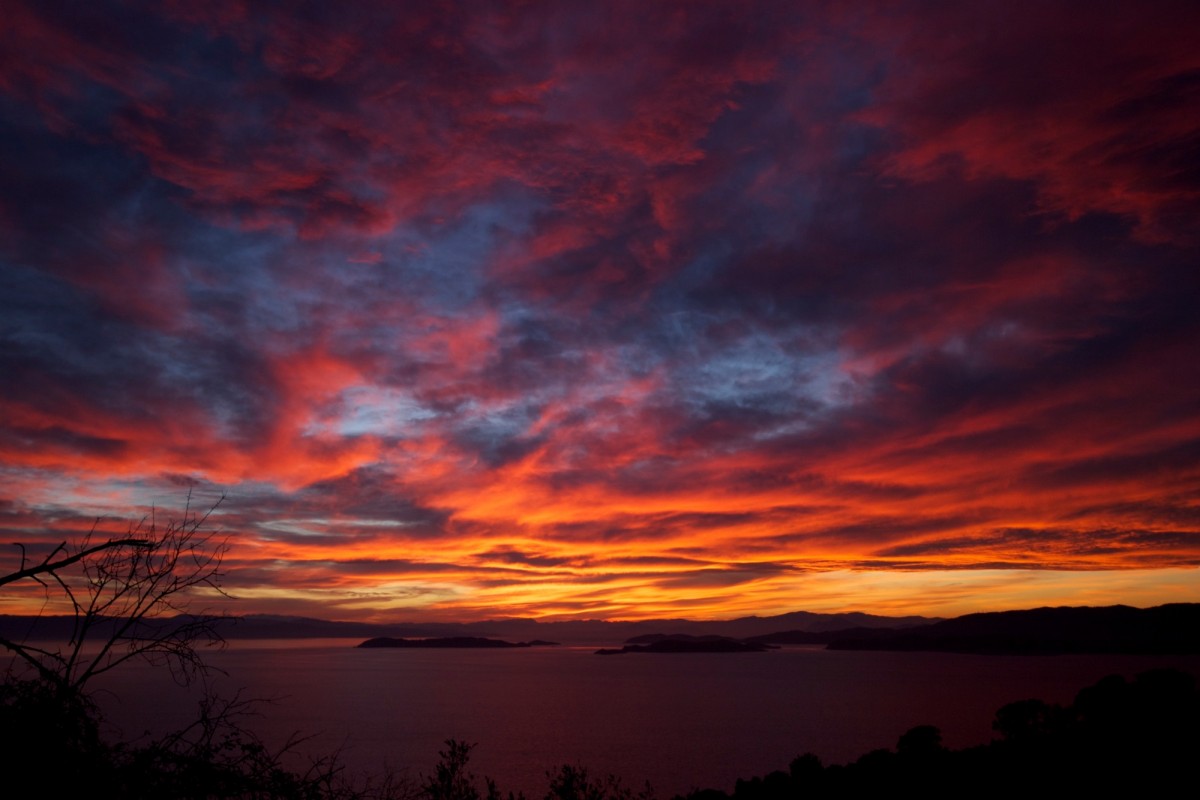
Tags: cloud, sunrise, sunset, dawn, atmosphere, dusk, evening, afterglow